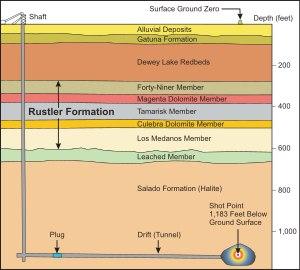
Le projet Gnome était le premier essai nucléaire du programme Plowshare et était le premier essai d'arme nucléaire continental depuis Trinity réalisé en dehors du site d'essais du Nevada. L’essai fut réalisé dans le sud du Nouveau-Mexique, à environ 40 km au sud-est de Carlsbad.